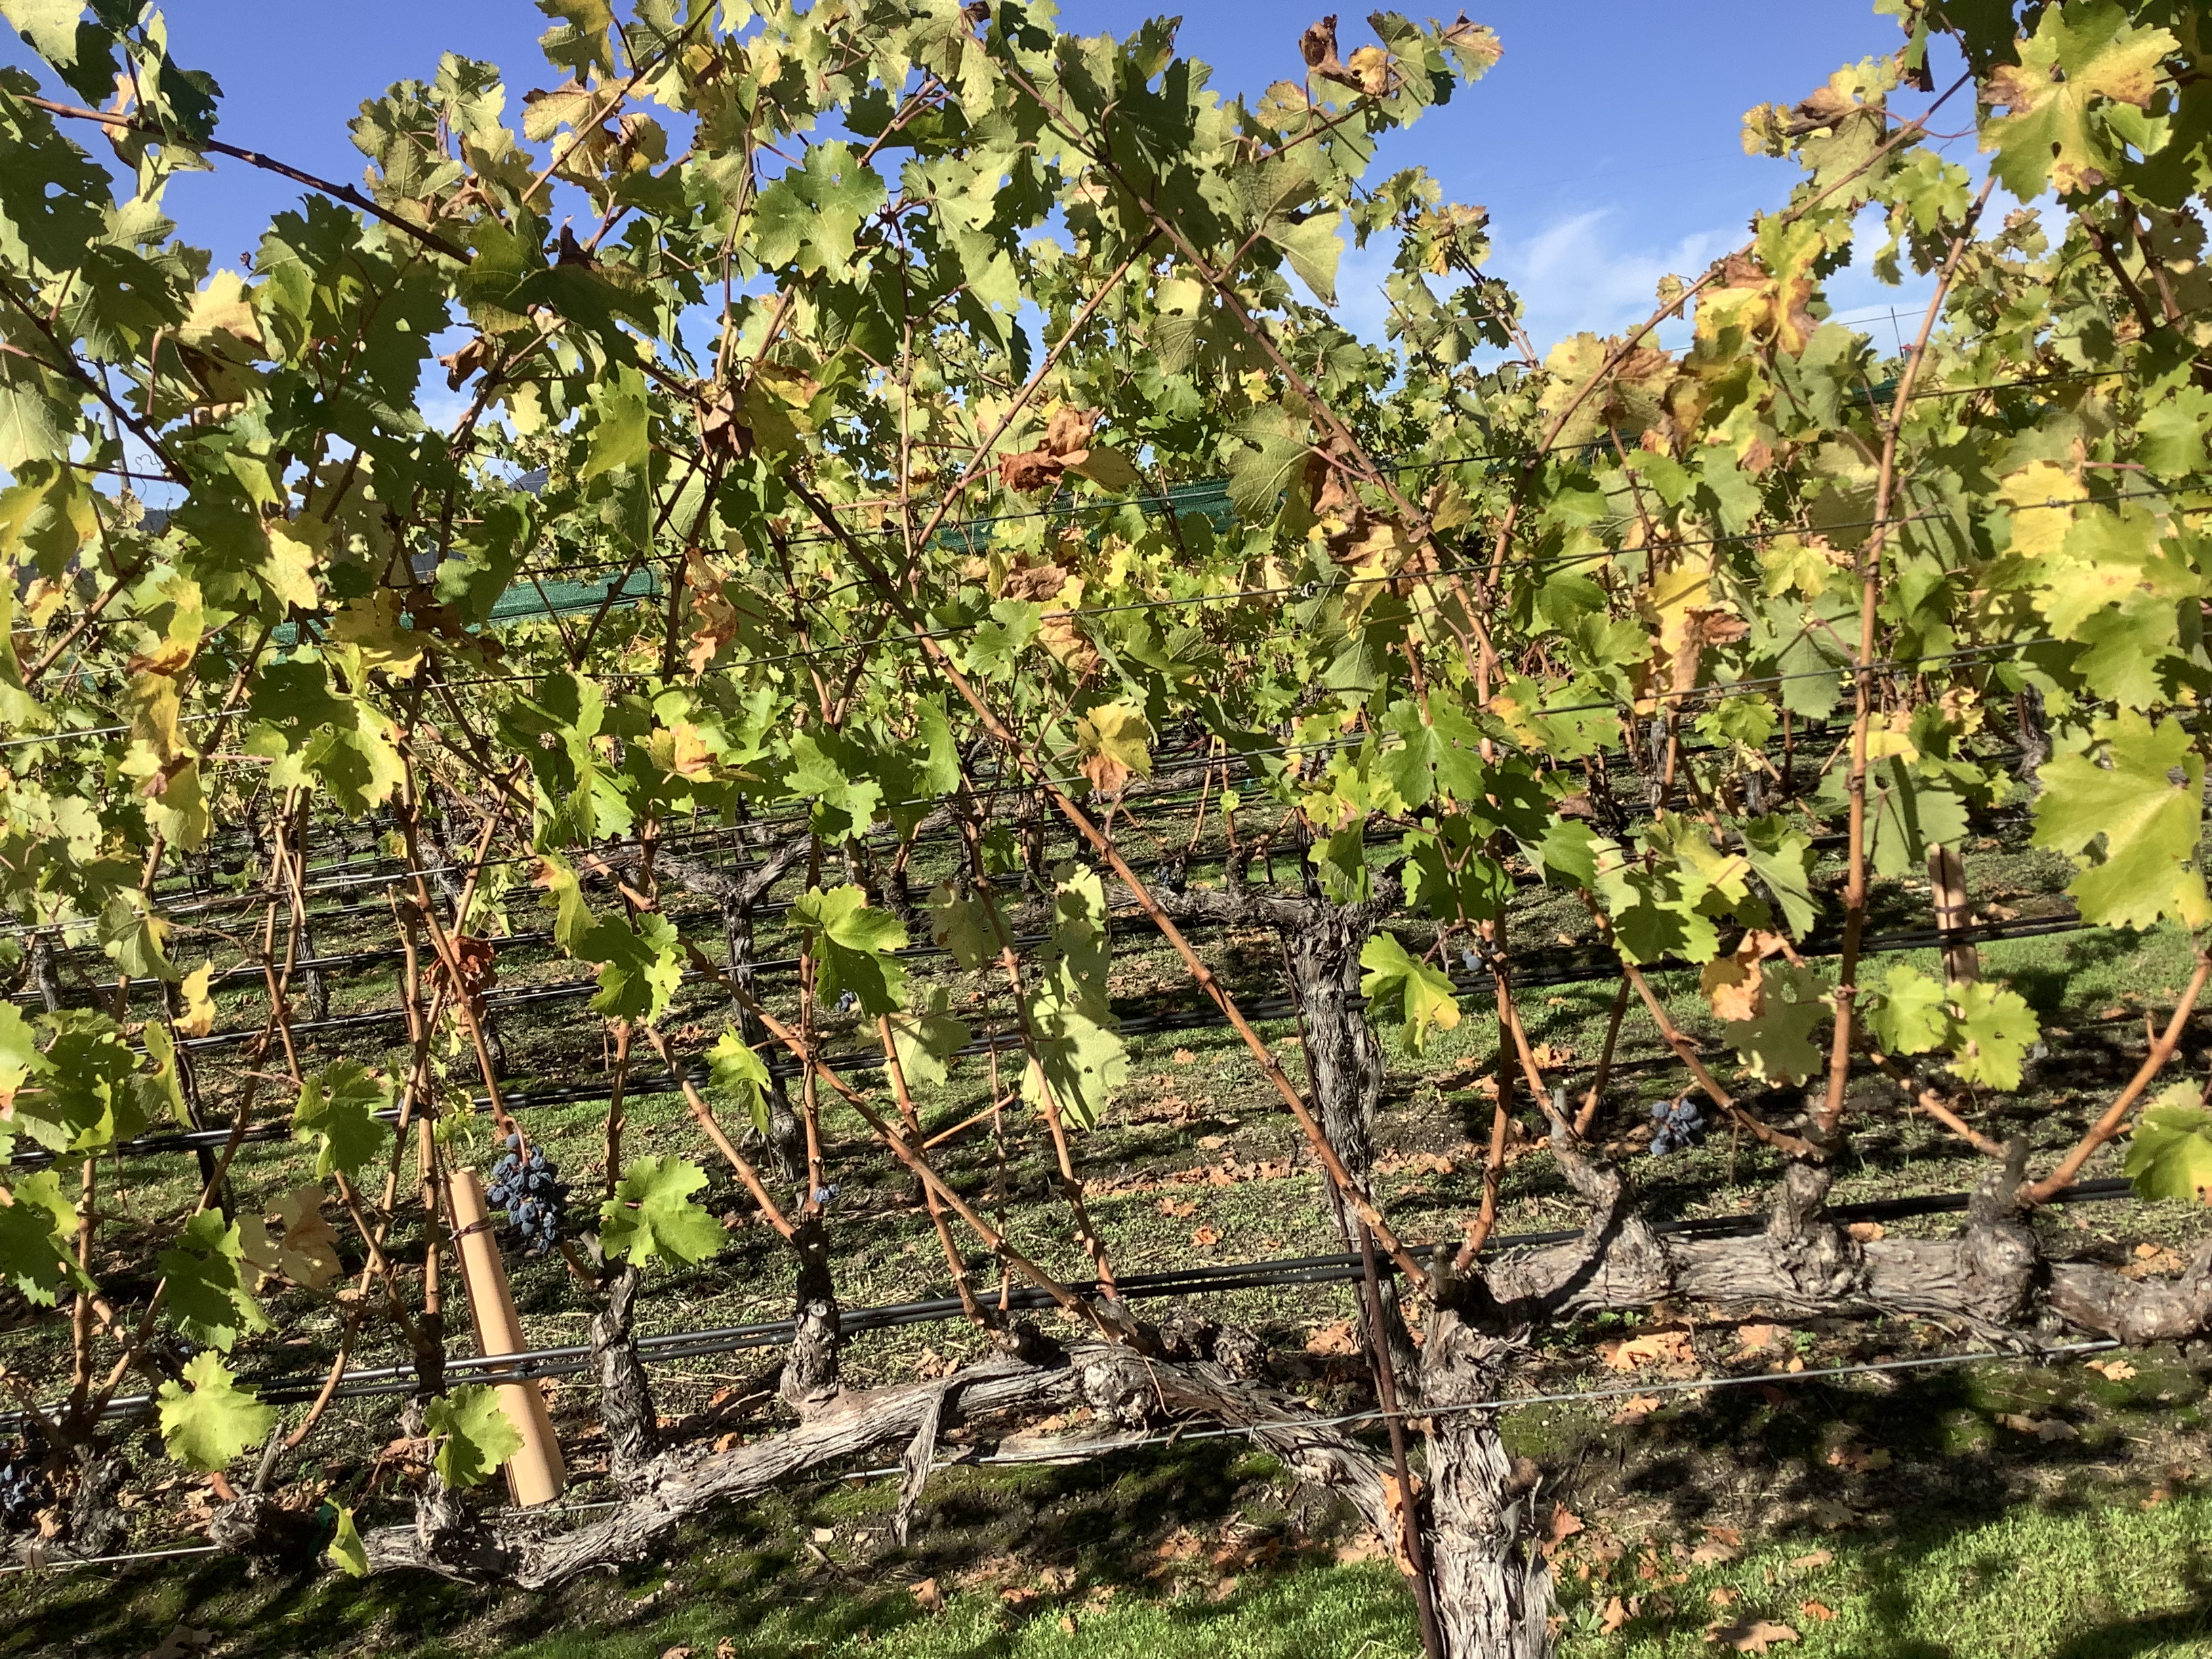
Label: No Virus